Exploration of Mars

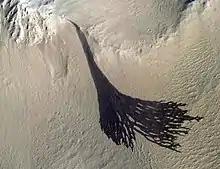
Slope streaks as seen by HiRISE

On 10 March 2006, NASA's "Mars Reconnaissance Orbiter" (MRO) probe arrived in orbit to conduct a two-year science survey. The orbiter began mapping the Martian terrain and weather to find suitable landing sites for upcoming lander missions. The MRO captured the first image of a series of active avalanches near the planet's north pole in 2008.